Angel Rodriguez (film)

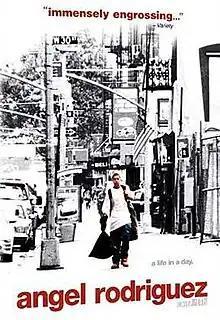
DVD cover

Angel Rodriguez is a 2005 American television film, that showed at the Toronto International Film Festival under the title Angel. HBO picked up the film and released it under the longer name both on their movie channel and on DVD.